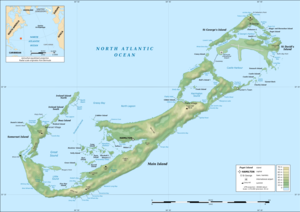
Bermuda
Bermuda er en øgruppe i Atlanterhavet, som er en del af Britisk oversøisk territorium i Nordatlanten øst for USA. Hovedstaden er Hamilton. Øerne er en del af et stort koralrev. Øerne blev opdaget i år 1505 af en spansk kaptajn Juan de Bermúdez, som øerne er navngivet efter. Øerne var ubeboet ved opdagelsen og blev annekteret af ham til det spanske imperium, uden at han nogensinde satte sin fod på øen, på grund af de omkringliggende koralrev. I 1609 blev øen annekteret af Virginia Company på vegne af den britiske trone. I år 1707 blev øerne officielt indlemmet i Storbritannien, ved sammenlægningen af de engelske og skotske kongedømmer. Bermuda indgår som det ene hjørne i bermudatrekanten og har en international børs, Bermuda Stock Exchange.